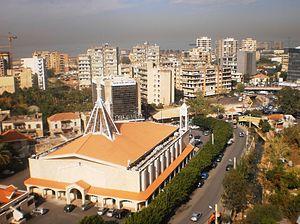
Antélias est une localité du Liban située à 5 kilomètres au nord de Beyrouth. La majorité des habitants sont chrétiens. Elle est le siège du Catholicossat arménien de Cilicie.